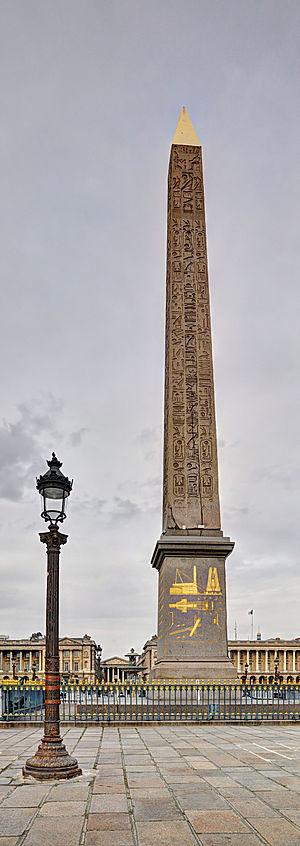
Obélisque de Louxor à la Place de la Concorde à Paris en France.